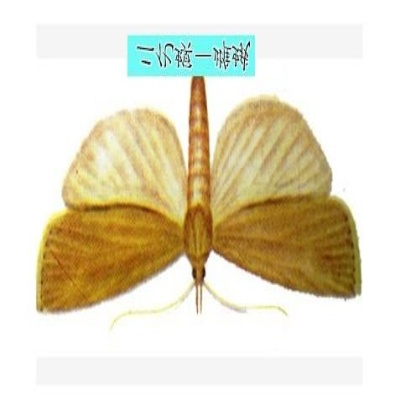
Nhãn: Sâu đục thân (Sọc nâu )( Chilo suppressalis )